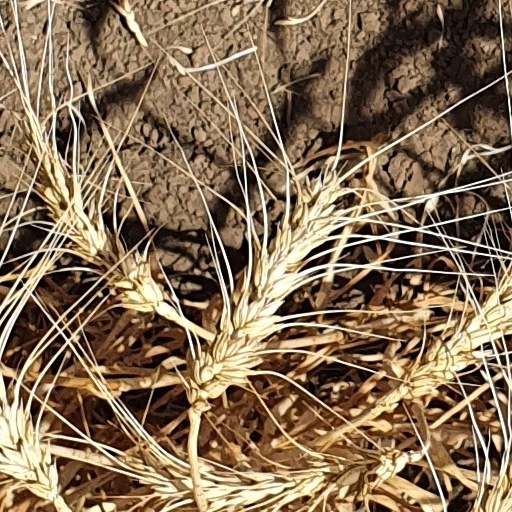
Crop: wheat